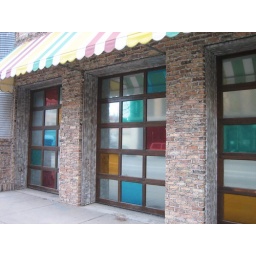
Garage doors on an abandoned building downtown, Chicago.This is my favorite building in Chicago.